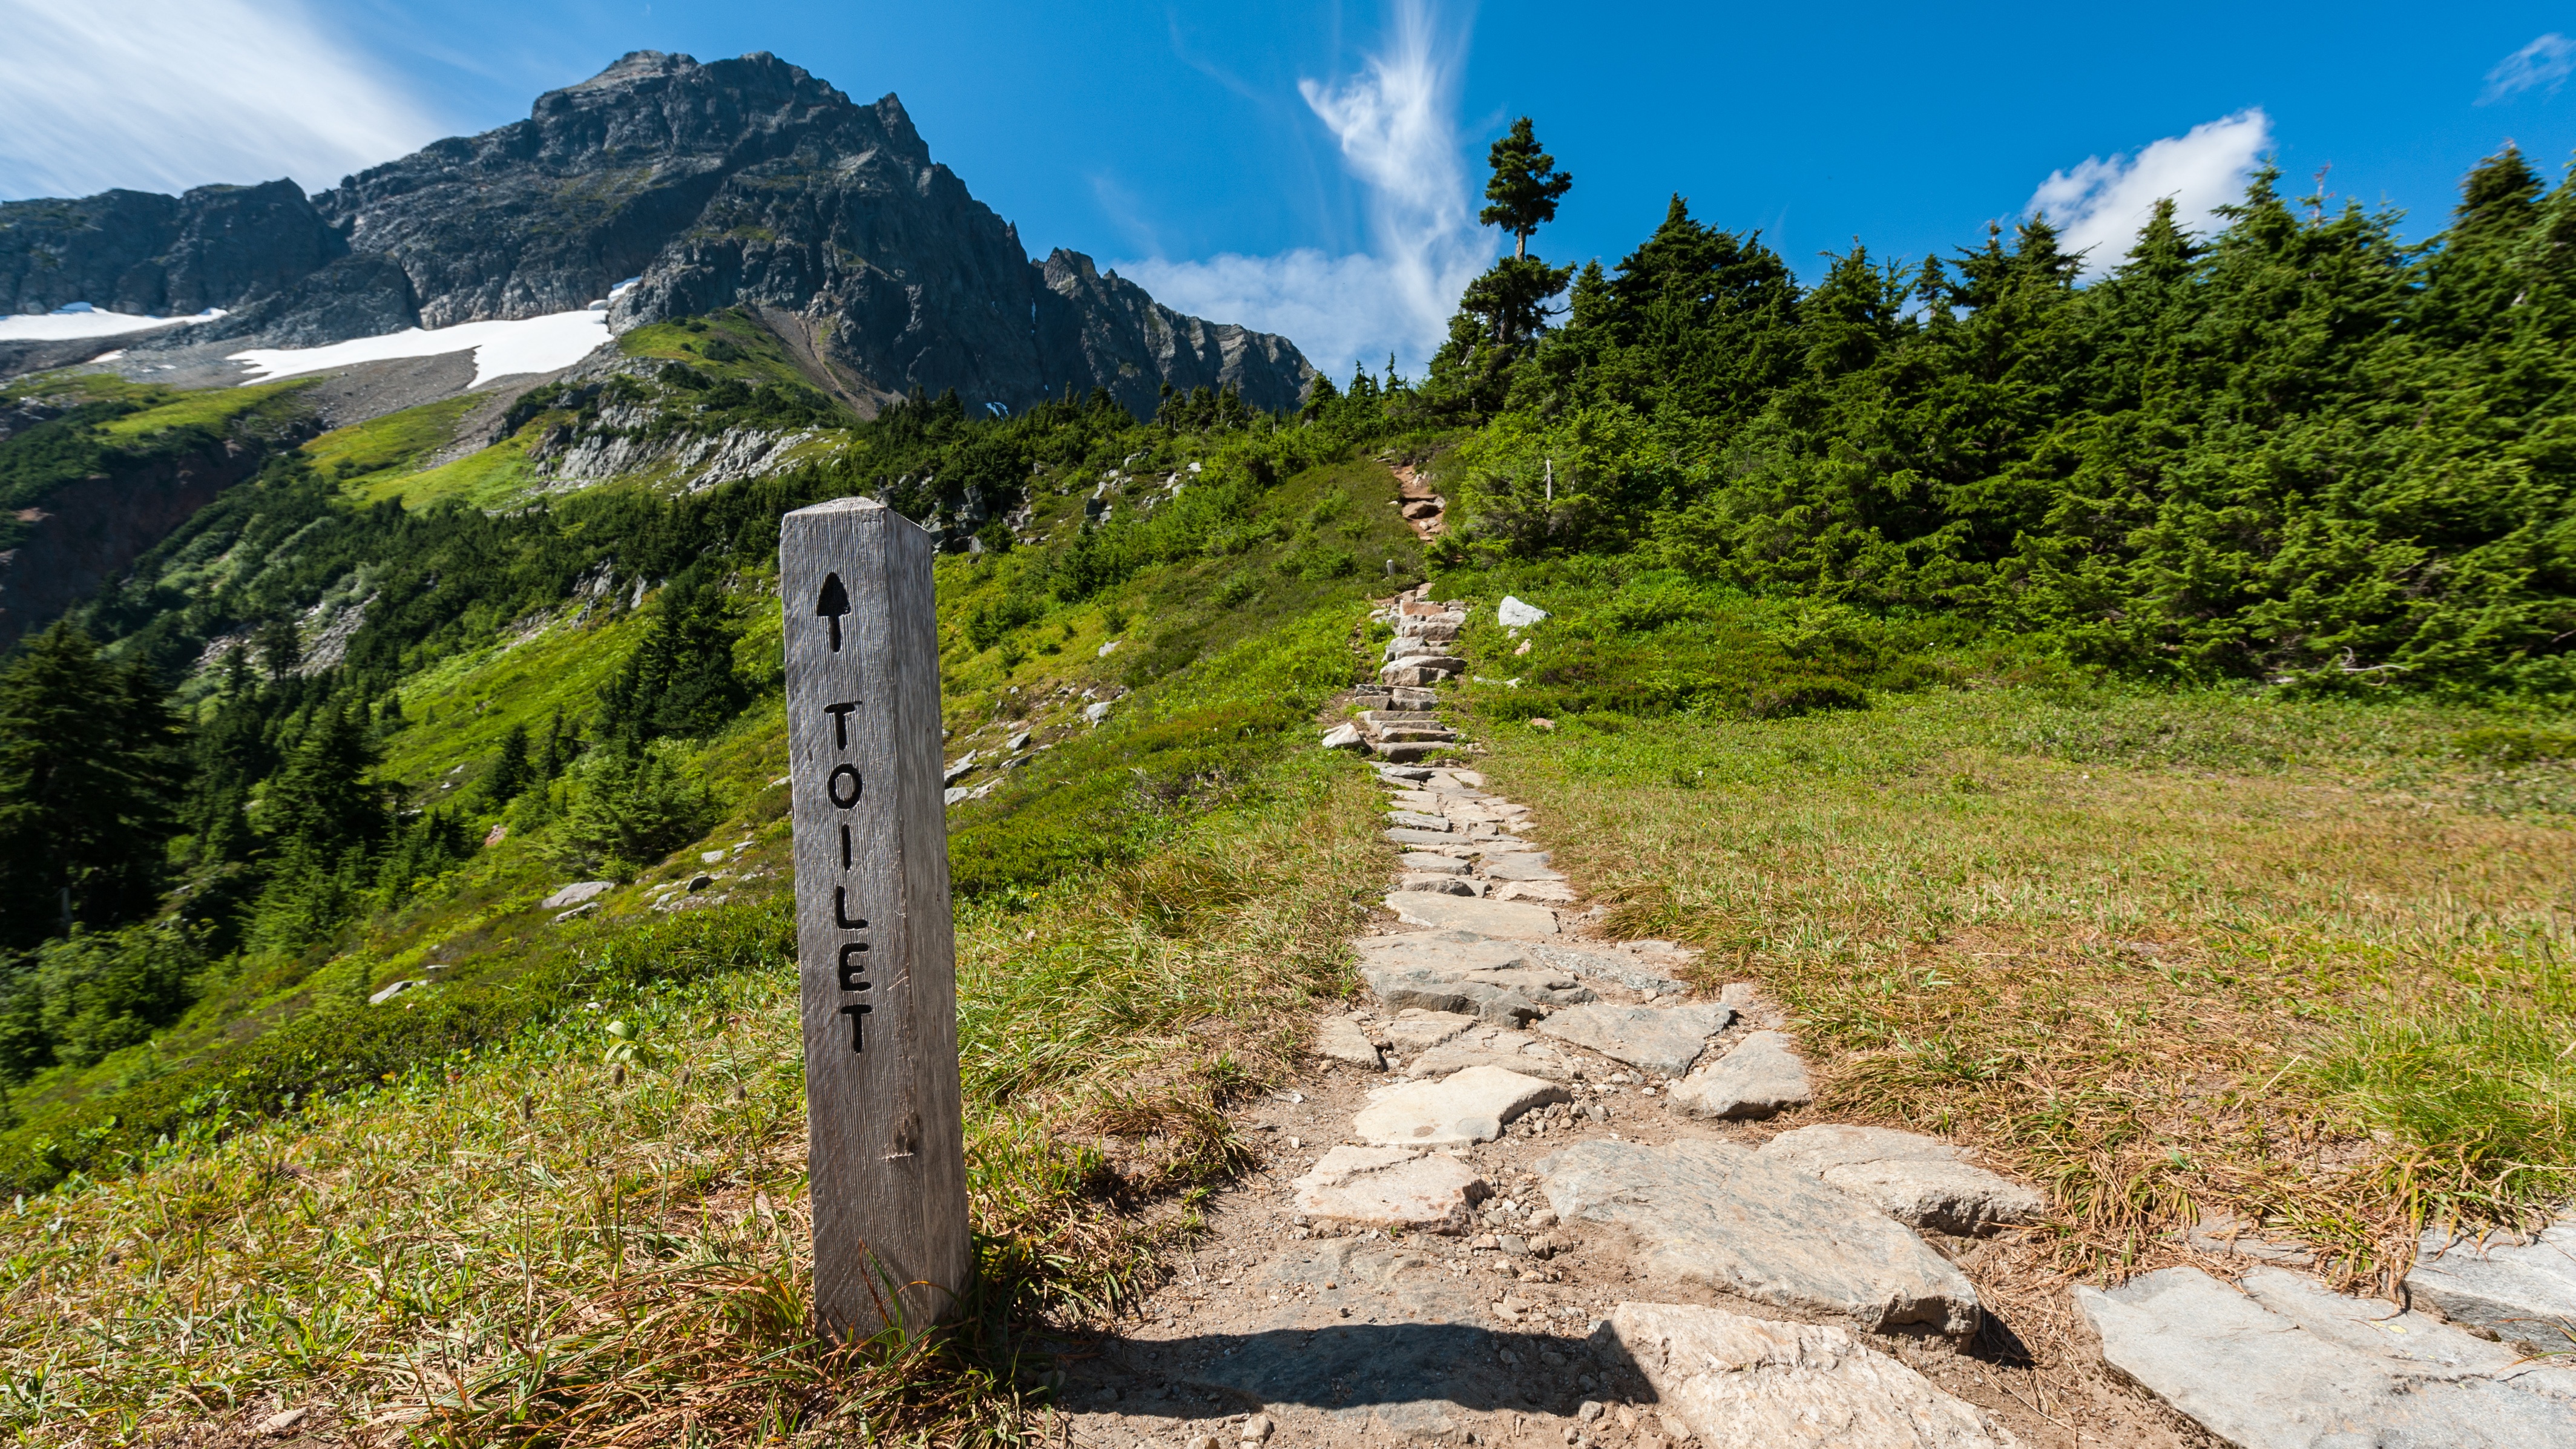
wilderness, walking, mountain, hiking, trail, adventure, valley, mountain range, ridge, alps, plateau, mountain pass, mountainous landforms, geological phenomenon